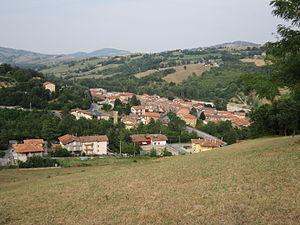
Mercatino Conca est une commune italienne de la province de Pesaro et Urbino dans la région Marches en Italie.